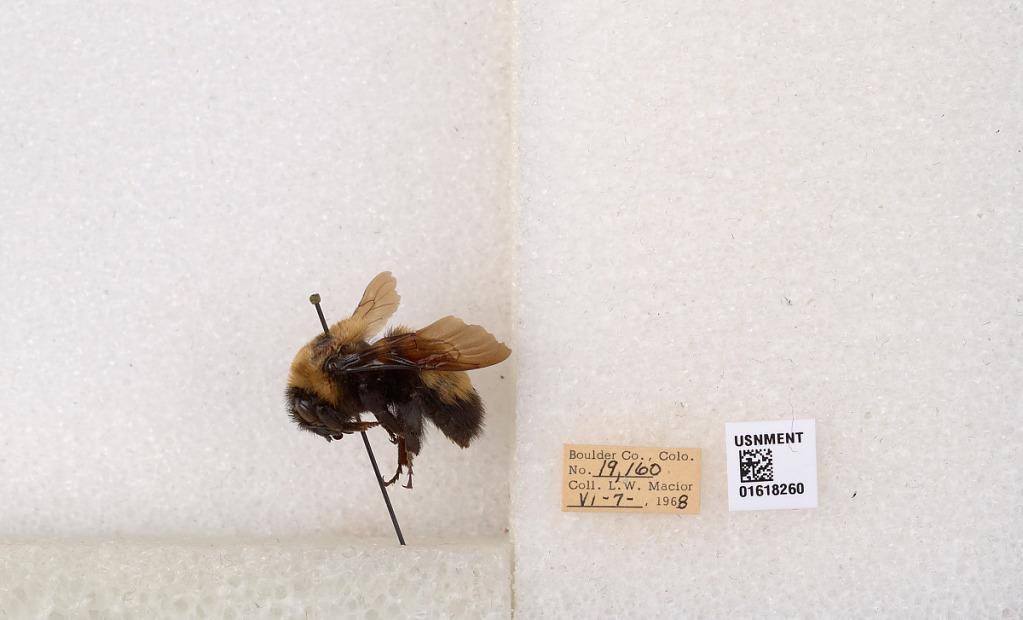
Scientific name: Bombus (Bombus) nevadensis Cresson
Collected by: L. Macior
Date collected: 1968-6-7
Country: United States
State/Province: Colorado
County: Boulder
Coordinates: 40.0925, -105.358